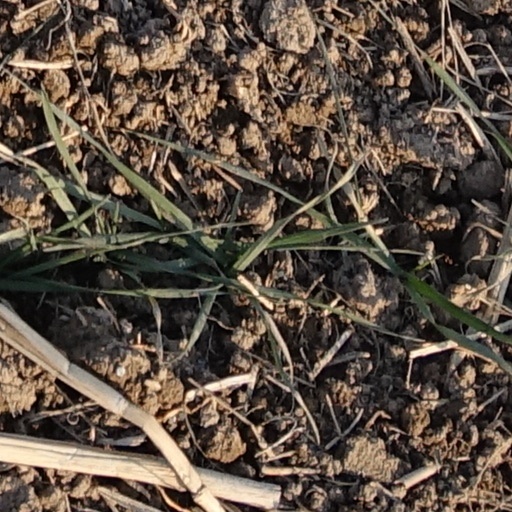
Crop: wheat